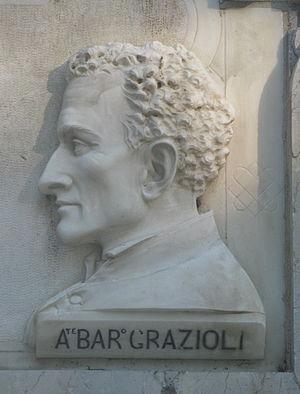
Bartolomeo Grazioli né le 25 septembre 1804 à Fontanella Grazioli, frazione de la commune de Casalromano, dans la province de Mantoue, décédé le 3 mars 1853 à Belfiore est un religieux et un patriote italien, un des martyrs de Belfiore.